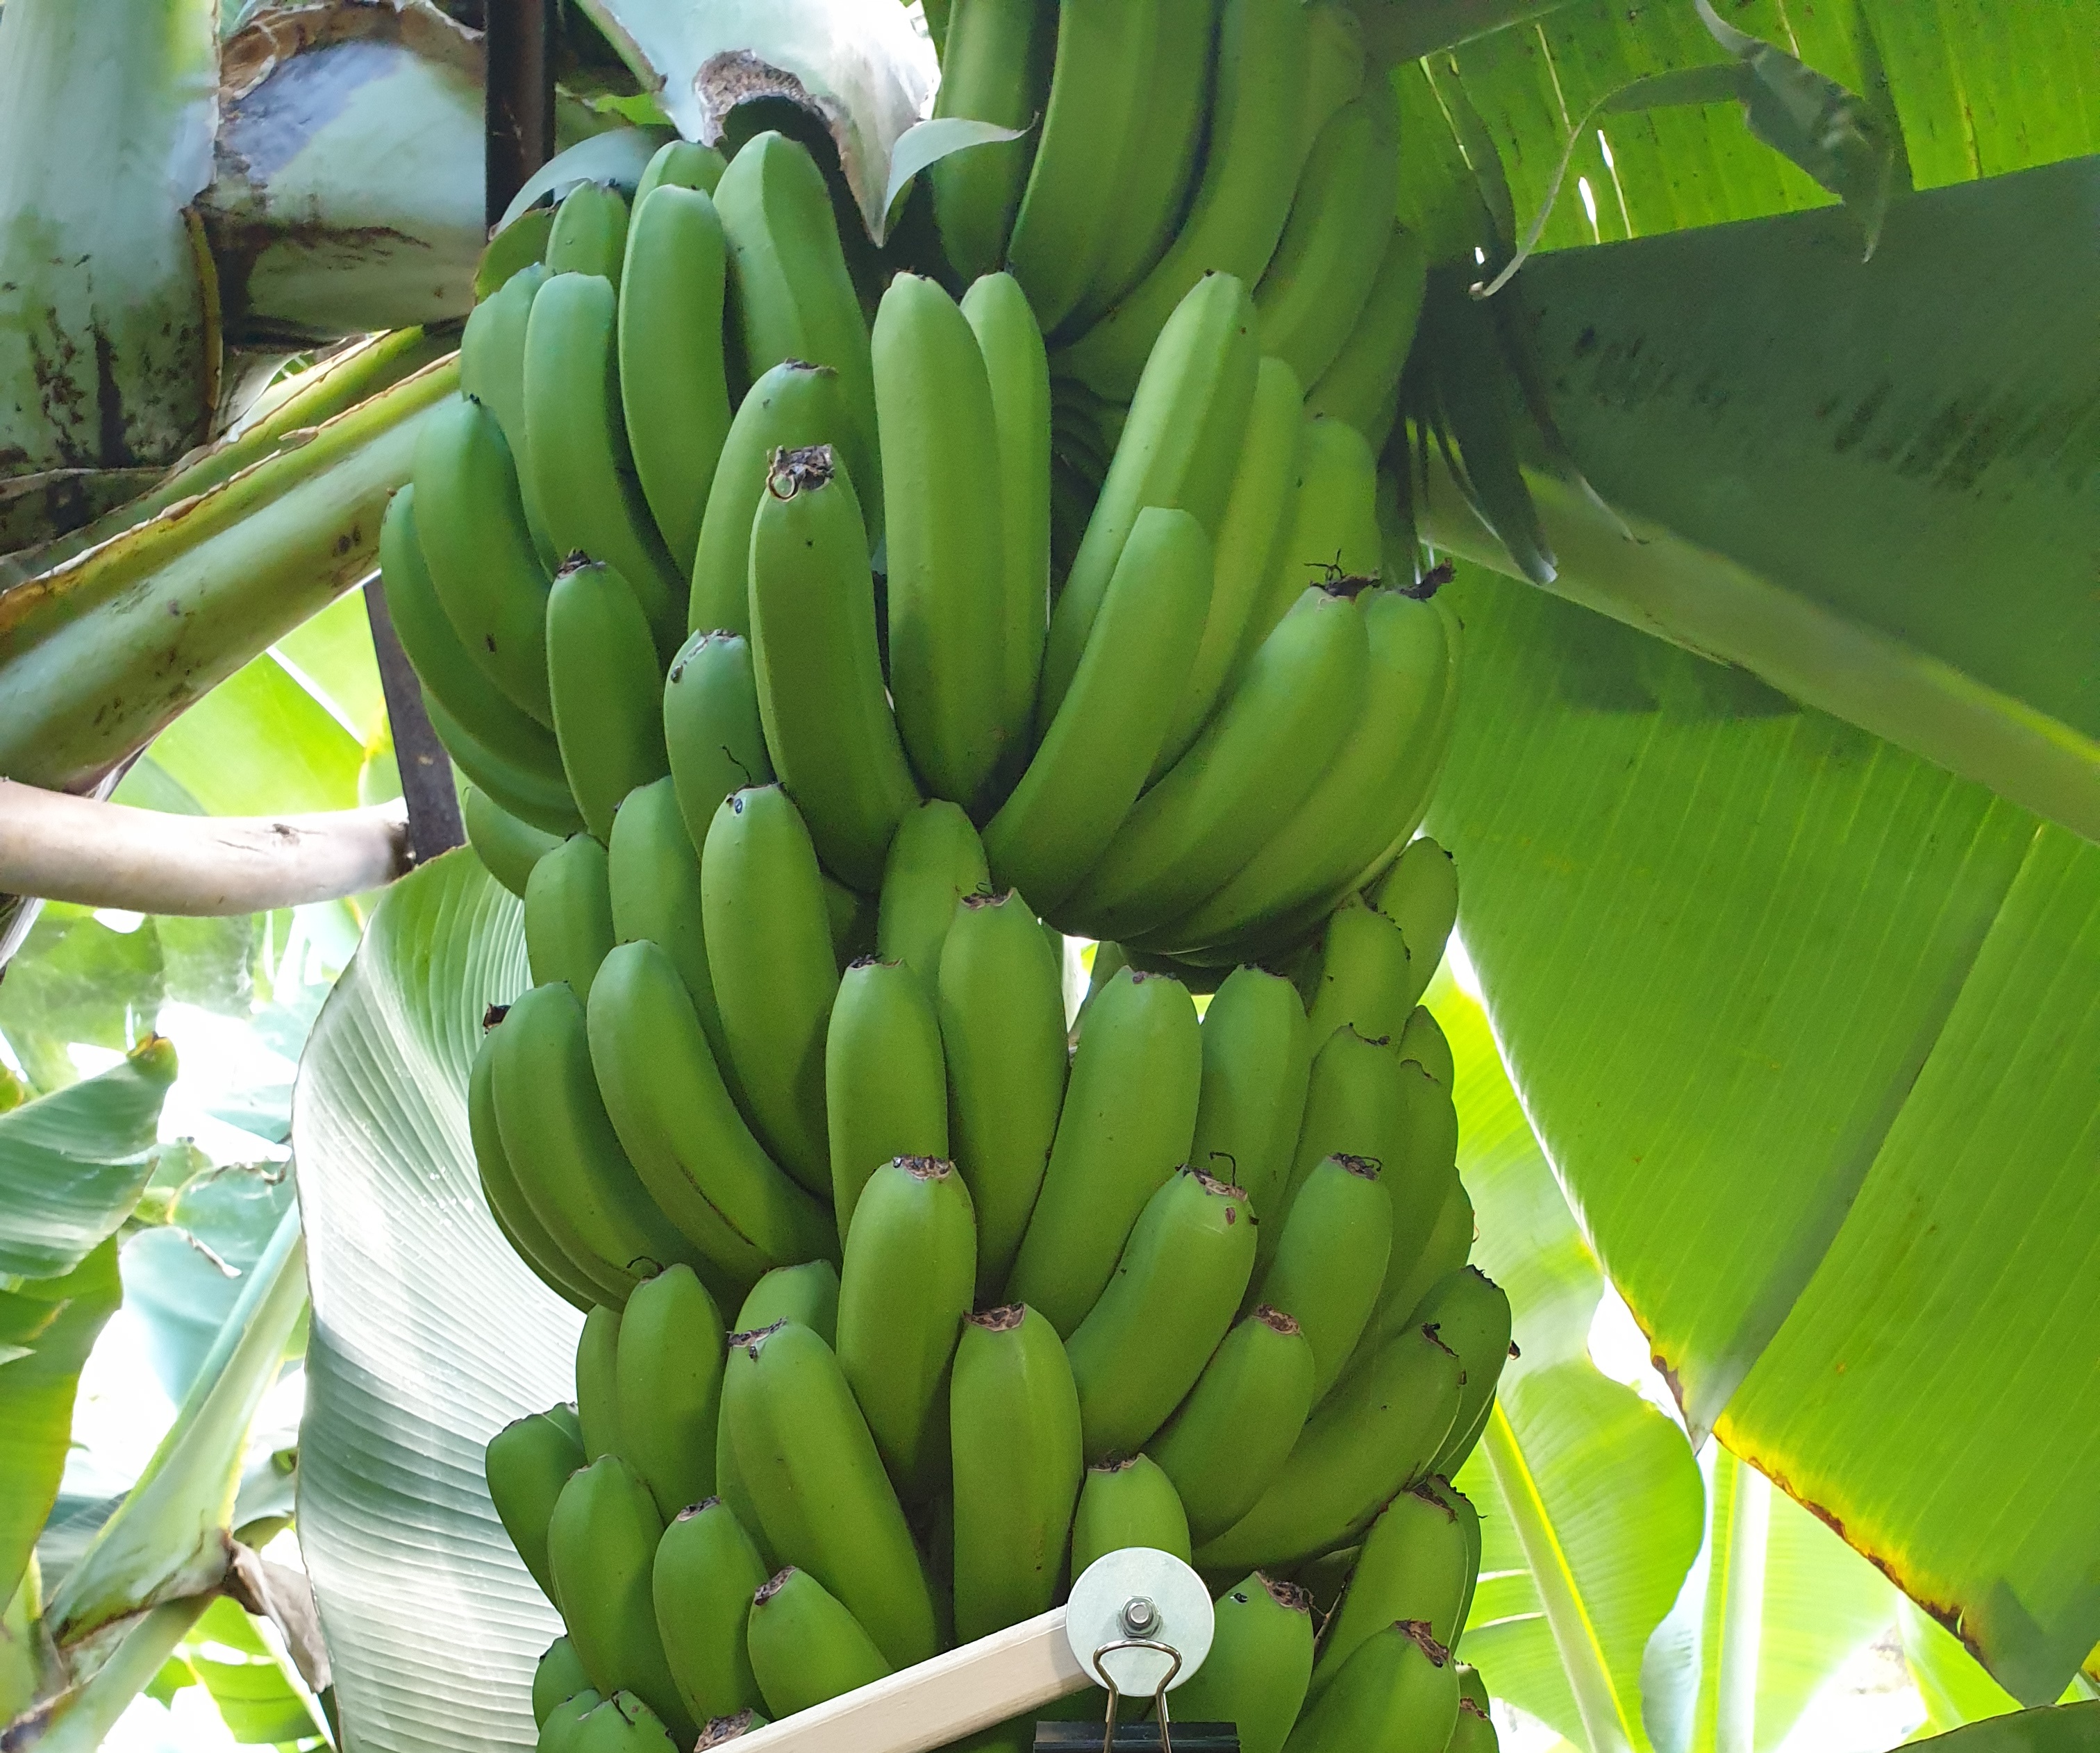
Label: Keep